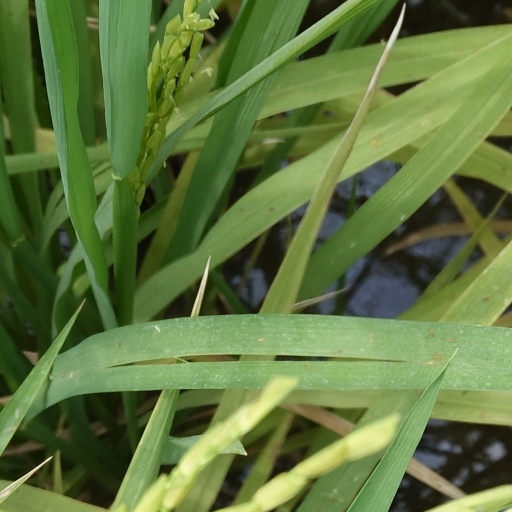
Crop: rice